Banco Santander

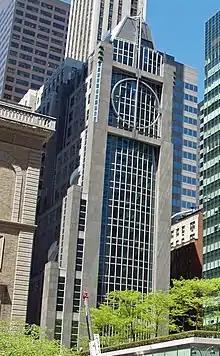
"Banco Santander Building" at 53rd Street, New York, formerly the bank's US headquarters

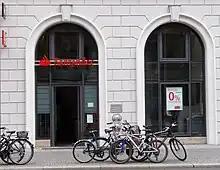
A branch of Santander in Berlin, Germany

In July 2008, the group announced it intended to purchase the UK bank Alliance & Leicester, which held £24 billion in deposits and had 254 branches. Santander also purchased the savings business of Bradford & Bingley in September 2008, which held deposits of £22 billion, 2.6 million customers, 197 branches and 140 agencies. The acquisition of Alliance & Leicester completed in October 2008 when the B&B's shares were delisted from the London Stock Exchange. By the end of 2010 the two banks merged with Abbey National under the Santander UK brand.